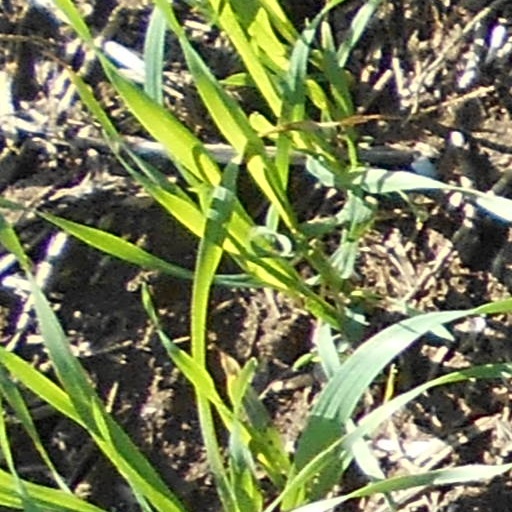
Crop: wheat